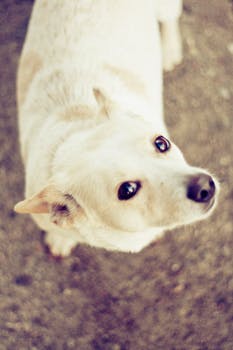
Label: No Watermark